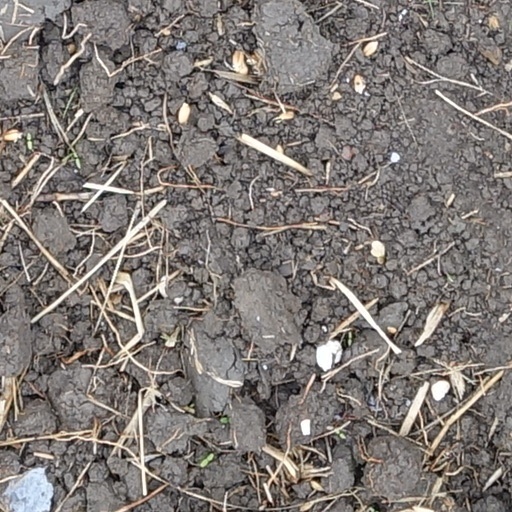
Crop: wheat